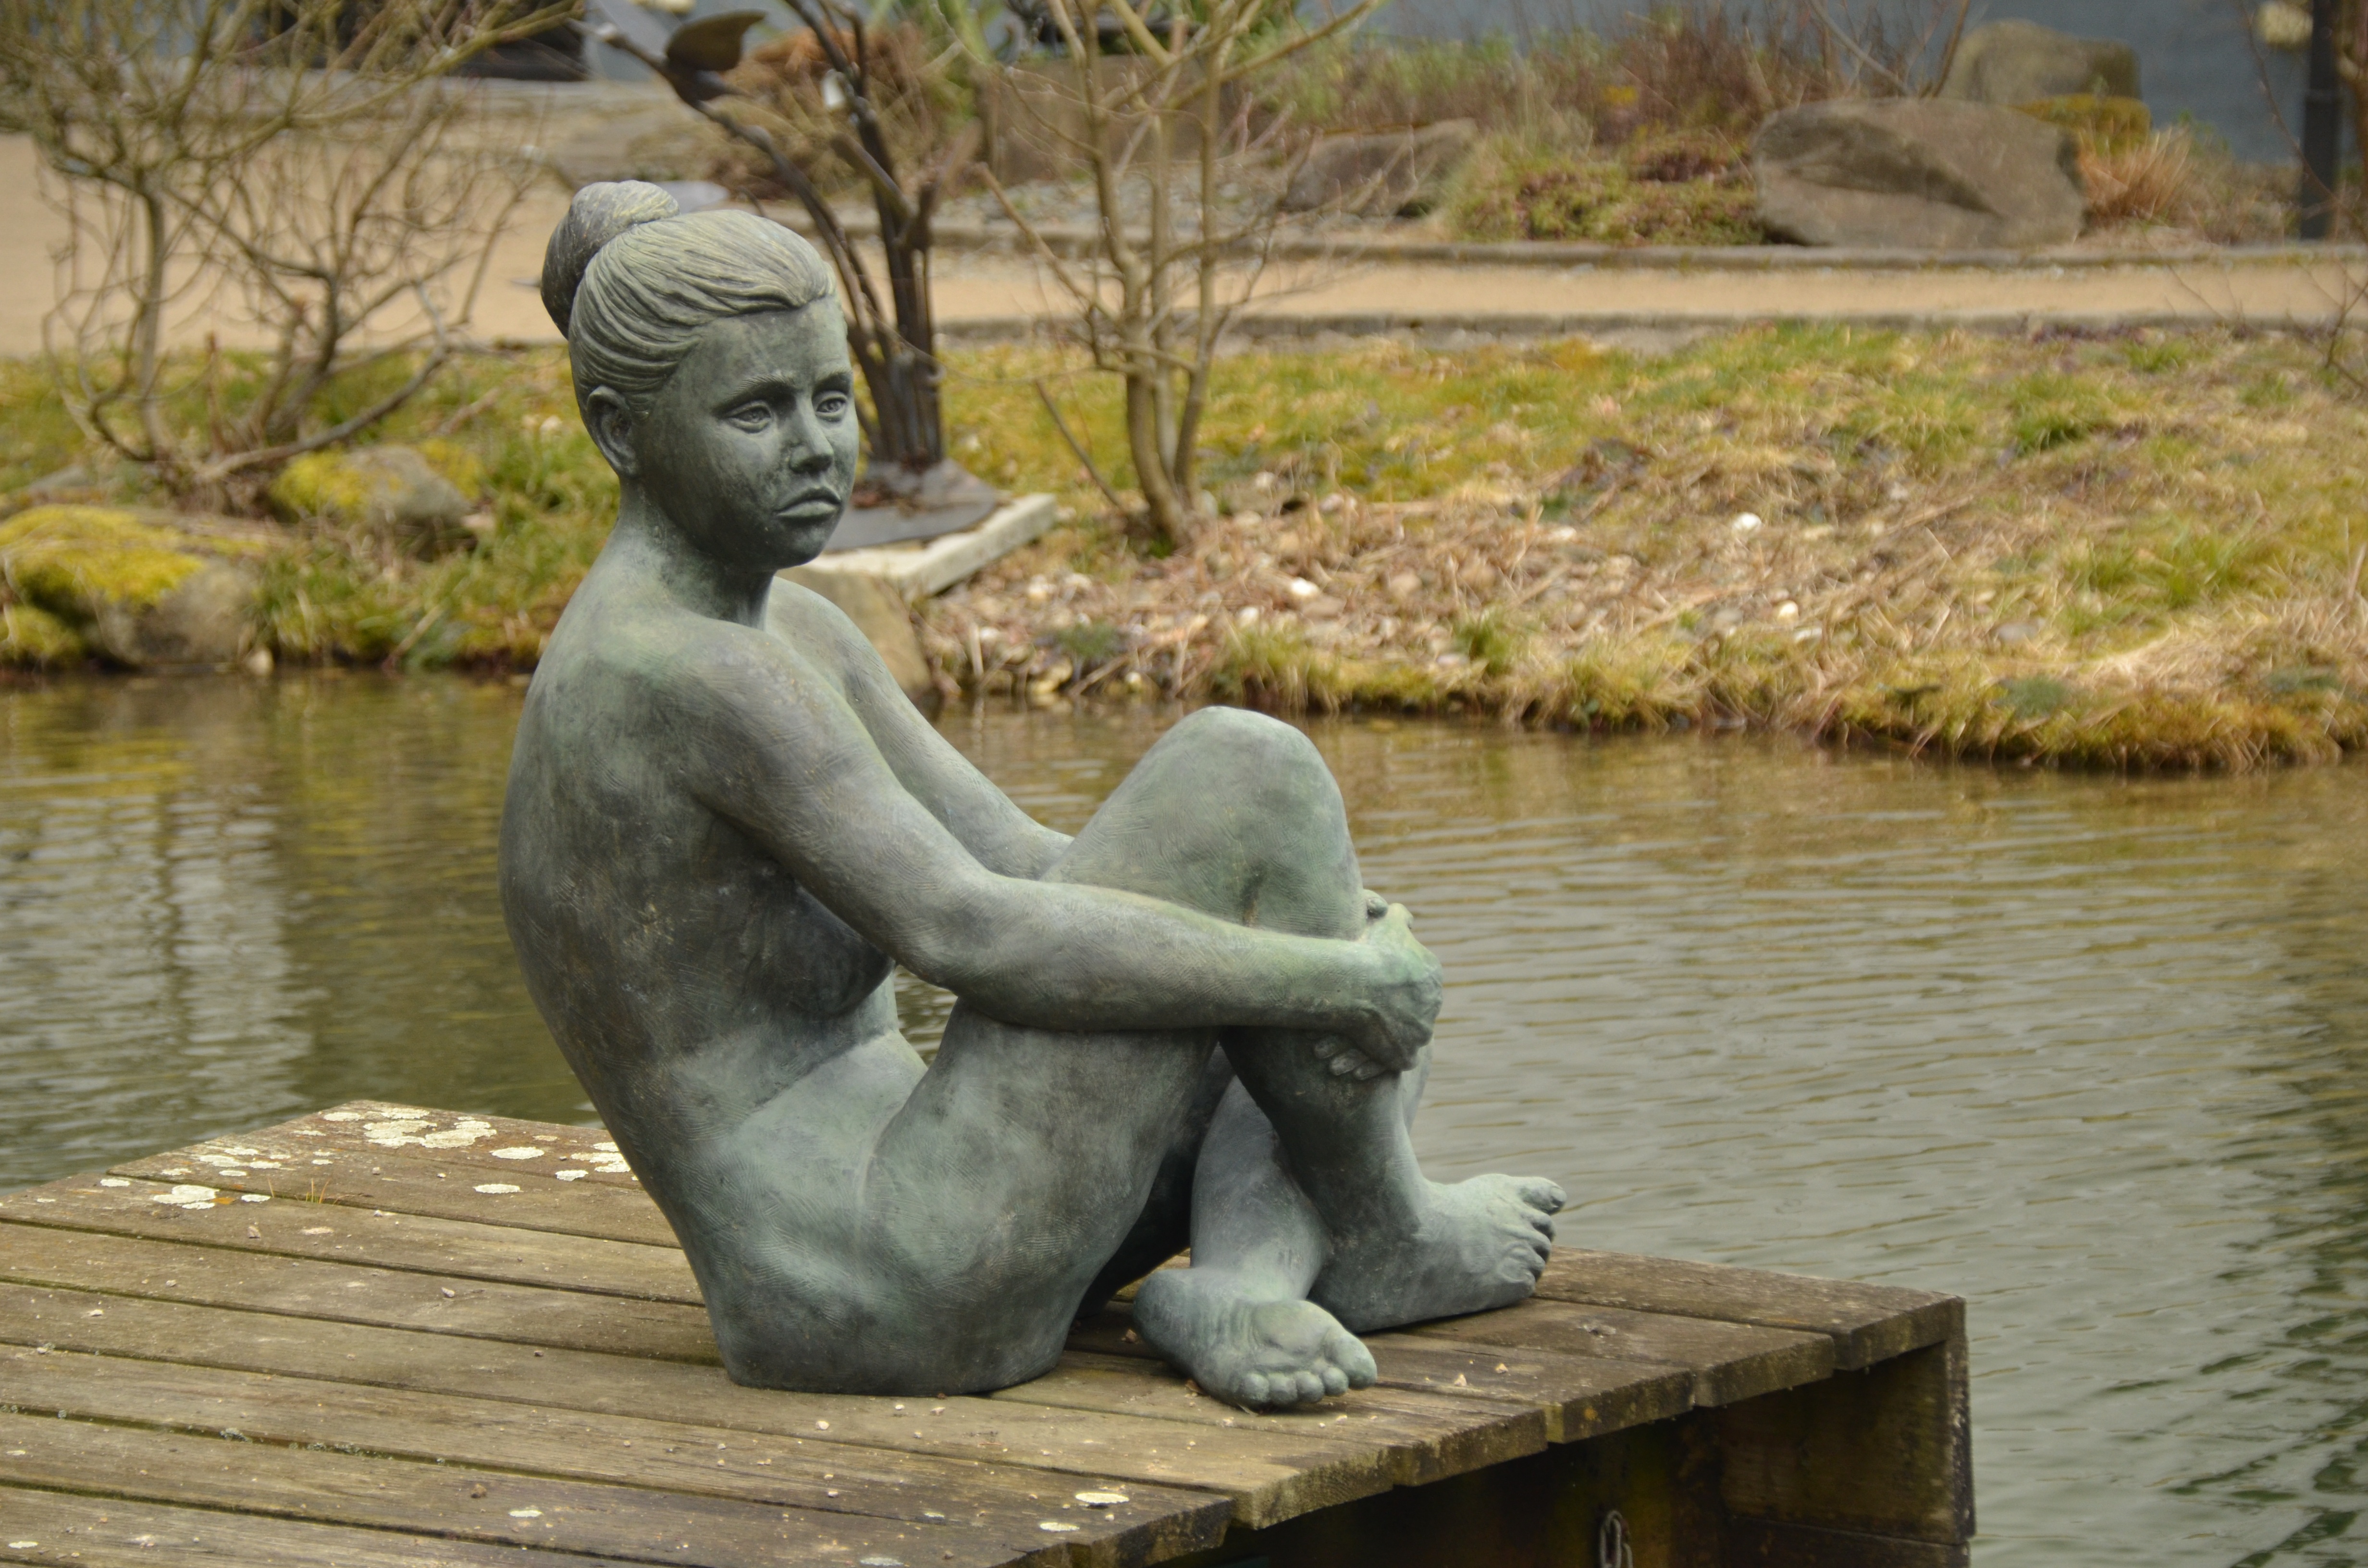
water, woman, monument, wildlife, statue, zoo, sit, sculpture, art, brass, nude, image